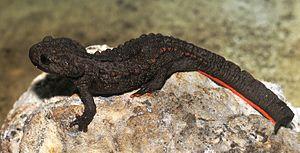
Tylototriton ziegleri est une espèce d'urodèles de la famille des Salamandridae.